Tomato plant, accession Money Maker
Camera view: bottom (45 deg); turntable rotation: 120 degrees
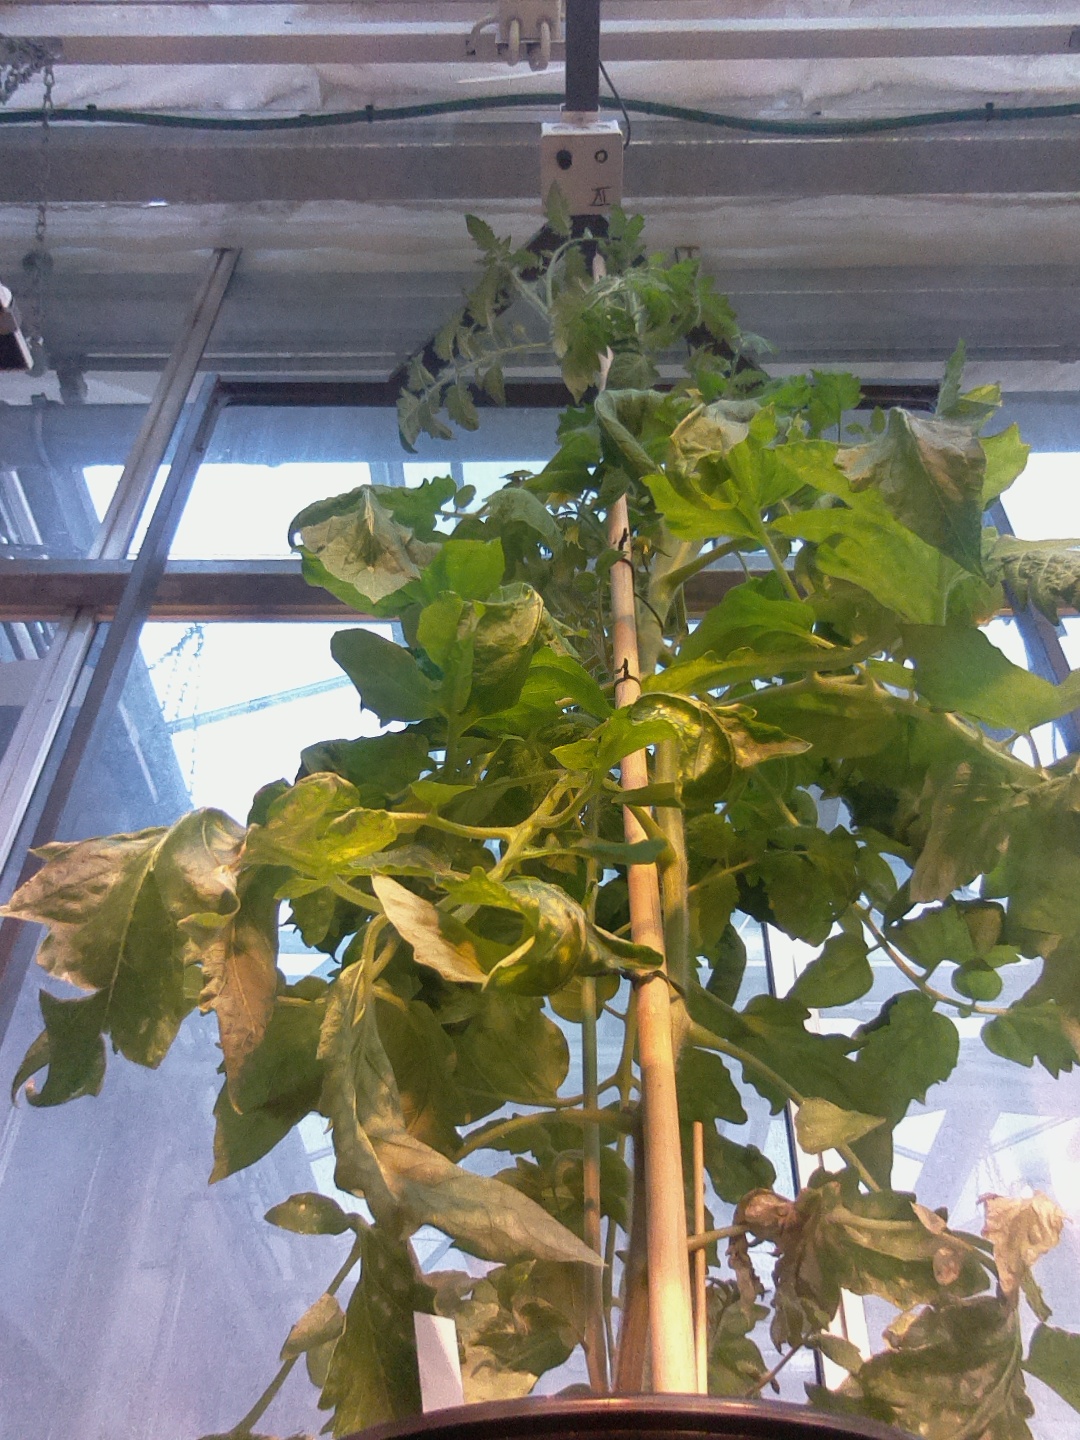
BBCH growth stage 70: Fruits at the main stem or branches visibles